Nether Earth

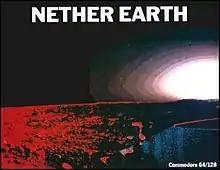

Nether Earth is one of the earliest computer real-time strategy games. It was released for the Amstrad CPC, ZX Spectrum and Commodore 64 in 1987. It was published in the United Kingdom by Argus Press Software and re-released in Spain by Mind Games Espana S.A.